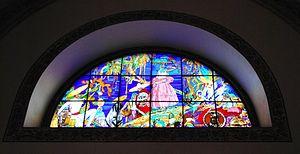
Roberto Montenegro Nervo était un peintre, lithographe et scénographe, fils du colonel Ignacio Monténégro et de Marie Nervo. Roberto Montenegro a été un pionnier de l'art contemporain mexicain et l'a fait connaître à l'étranger.